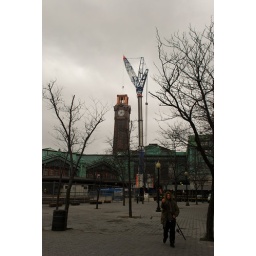
The Hoboken Ferry Terminal once more has a clock tower over it.